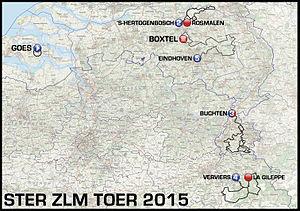
Parcours du Ster ZLM Toer 2015.
La 29ᵉ édition du Ster ZLM Toer a eu lieu du 17 au 21 juin 2015. La course fait partie du calendrier UCI Europe Tour 2015 en catégorie 2.1.